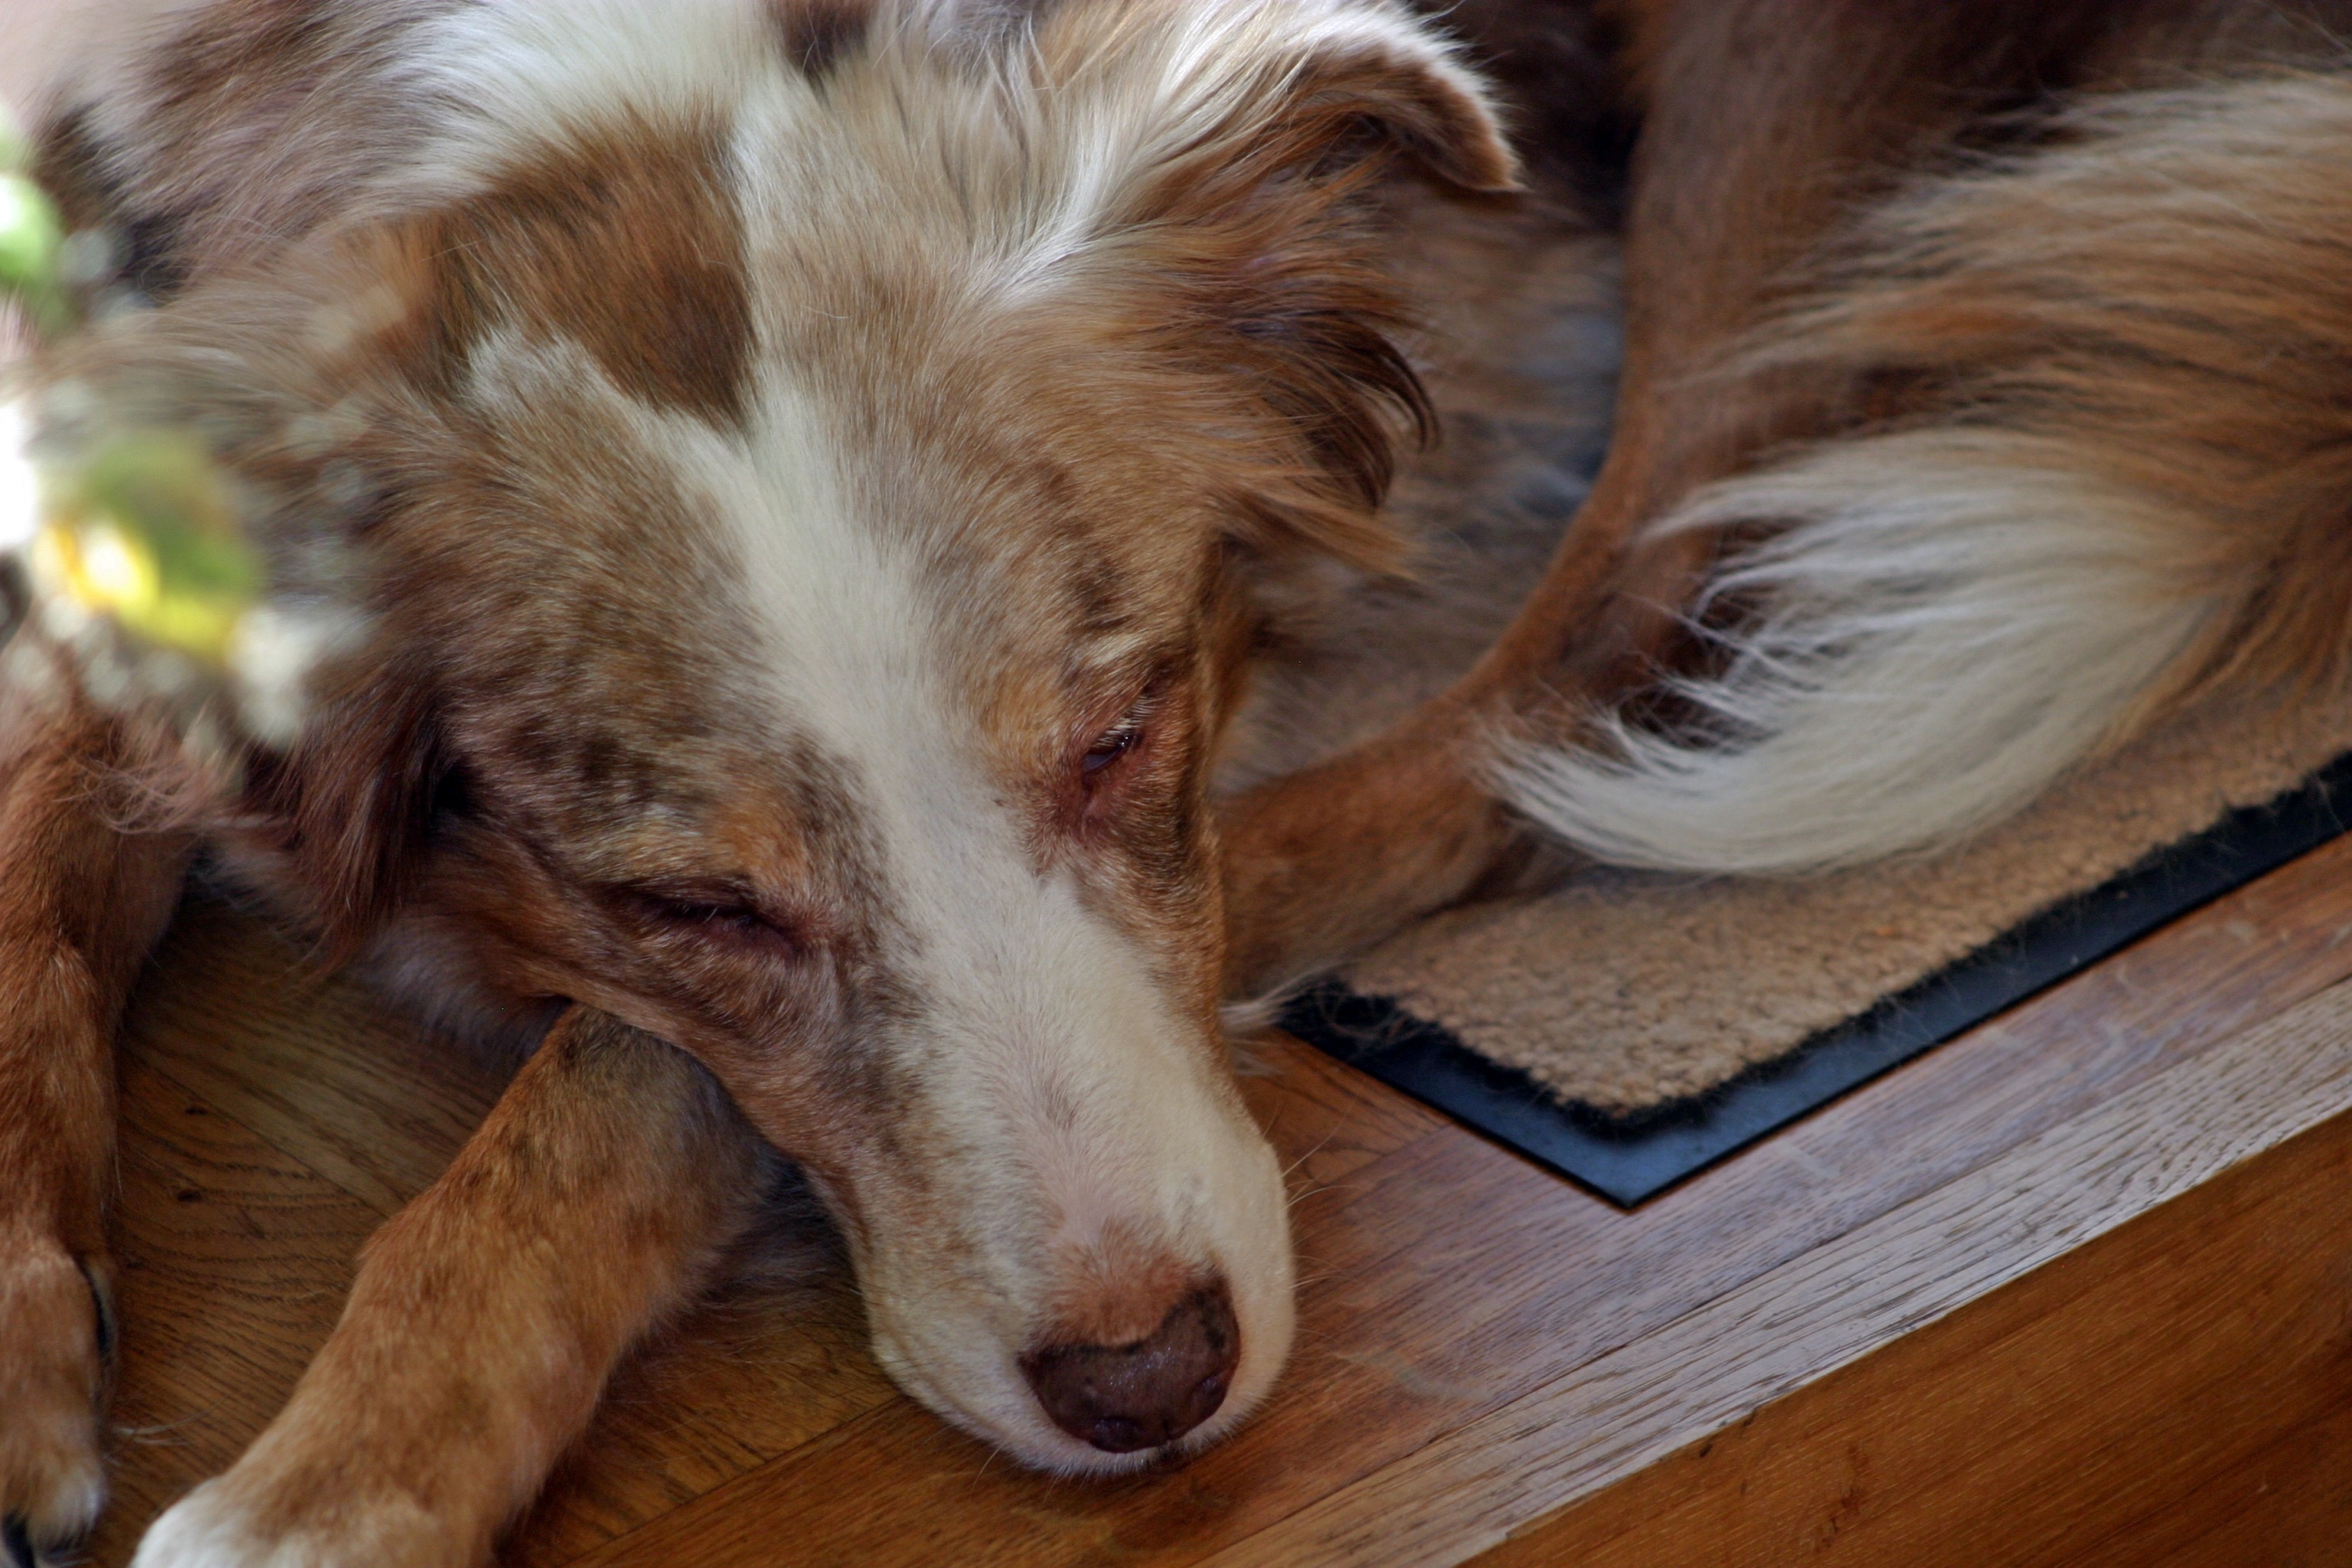
puppy, dog, pet, sleeping, mammal, vertebrate, dog breed, australian shepherd, setter, dog like mammal, red merle